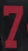
Number: 7